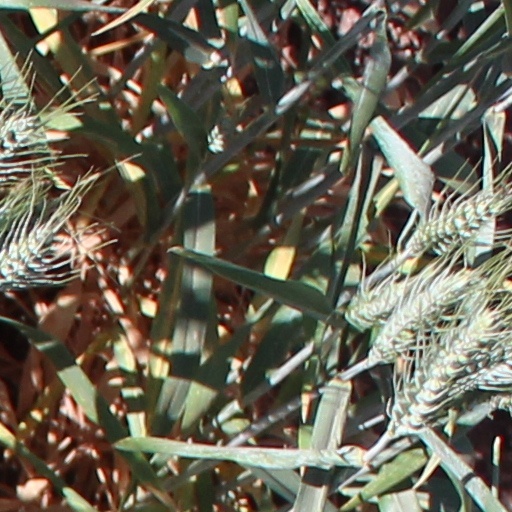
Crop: wheat